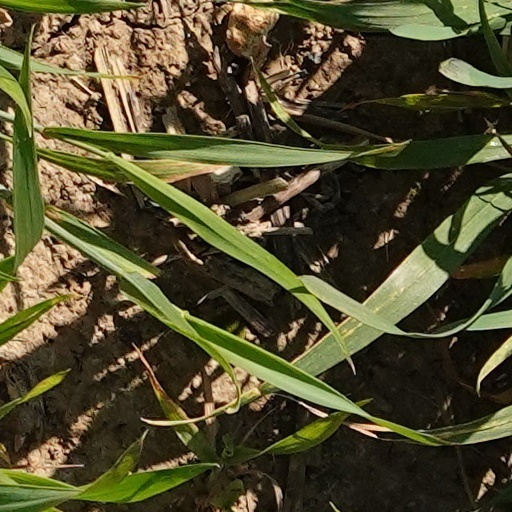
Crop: wheat